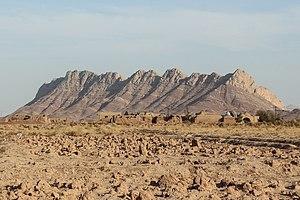
Village de Cham, province de Yazd, Iran
Cham est un village zoroastrien de la Province de Yazd, au centre de l'Iran, situé à 20 km au S.-O. de la ville de Yazd. Sa population était de 11 habitants, répartis en 5 familles, au recensement de 2006. Il est entouré de vergers de grenadiers, de pistachiers et de noyers, irrigués par un système ancestral de canaux.